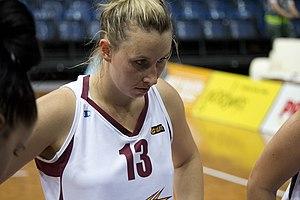
Le Logan Thunder, est un club féminin australien de basket-ball de Logan City. Le club accède à la Women's National Basketball League, le plus haut niveau en Australie, en 2009. Elle prend numériquement la place des Christchurch Sirens dans la WNBL. Il se retire de la WNBL pour des raisons budgétaires au printemps 2014.
Emma Randall est une joueuse australienne de basket-ball, évoluant au poste de pivot.